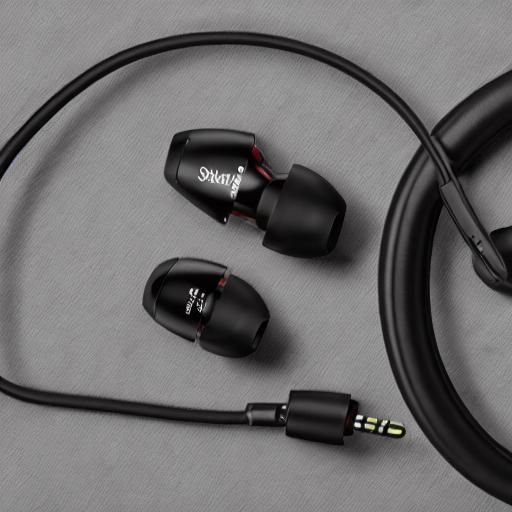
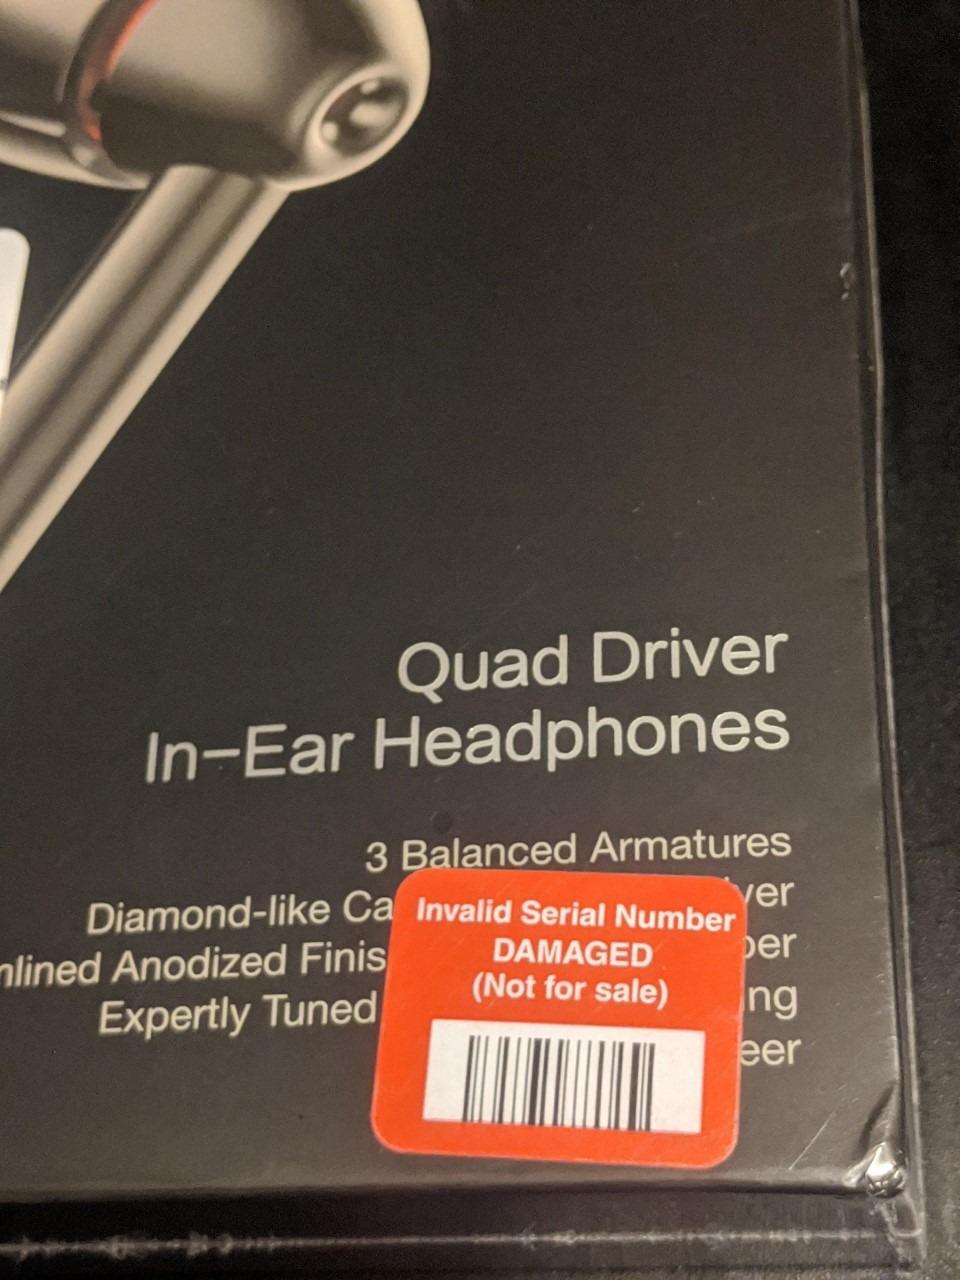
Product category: headphones
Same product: no